Dustin Byfuglien

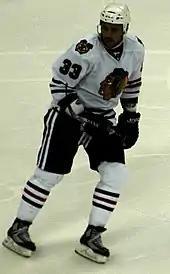
Byfuglien with the Blackhawks in April 2010

Byfuglien played major junior hockey for both the Brandon Wheat Kings and Prince George Cougars of the Western Hockey League (WHL). Byfuglien was drafted by the Chicago Blackhawks in 2003. Originally a defenseman at the start of the 2007–08 season, he was moved to a right wing position to give the team a larger body near the net.